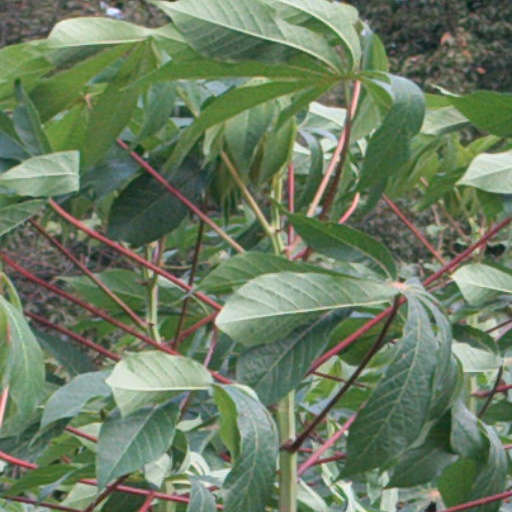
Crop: cassava